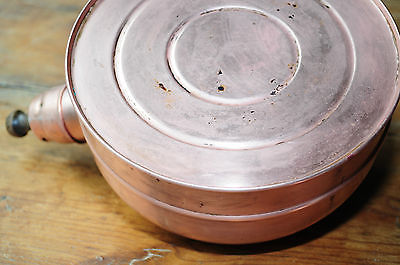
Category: kettle